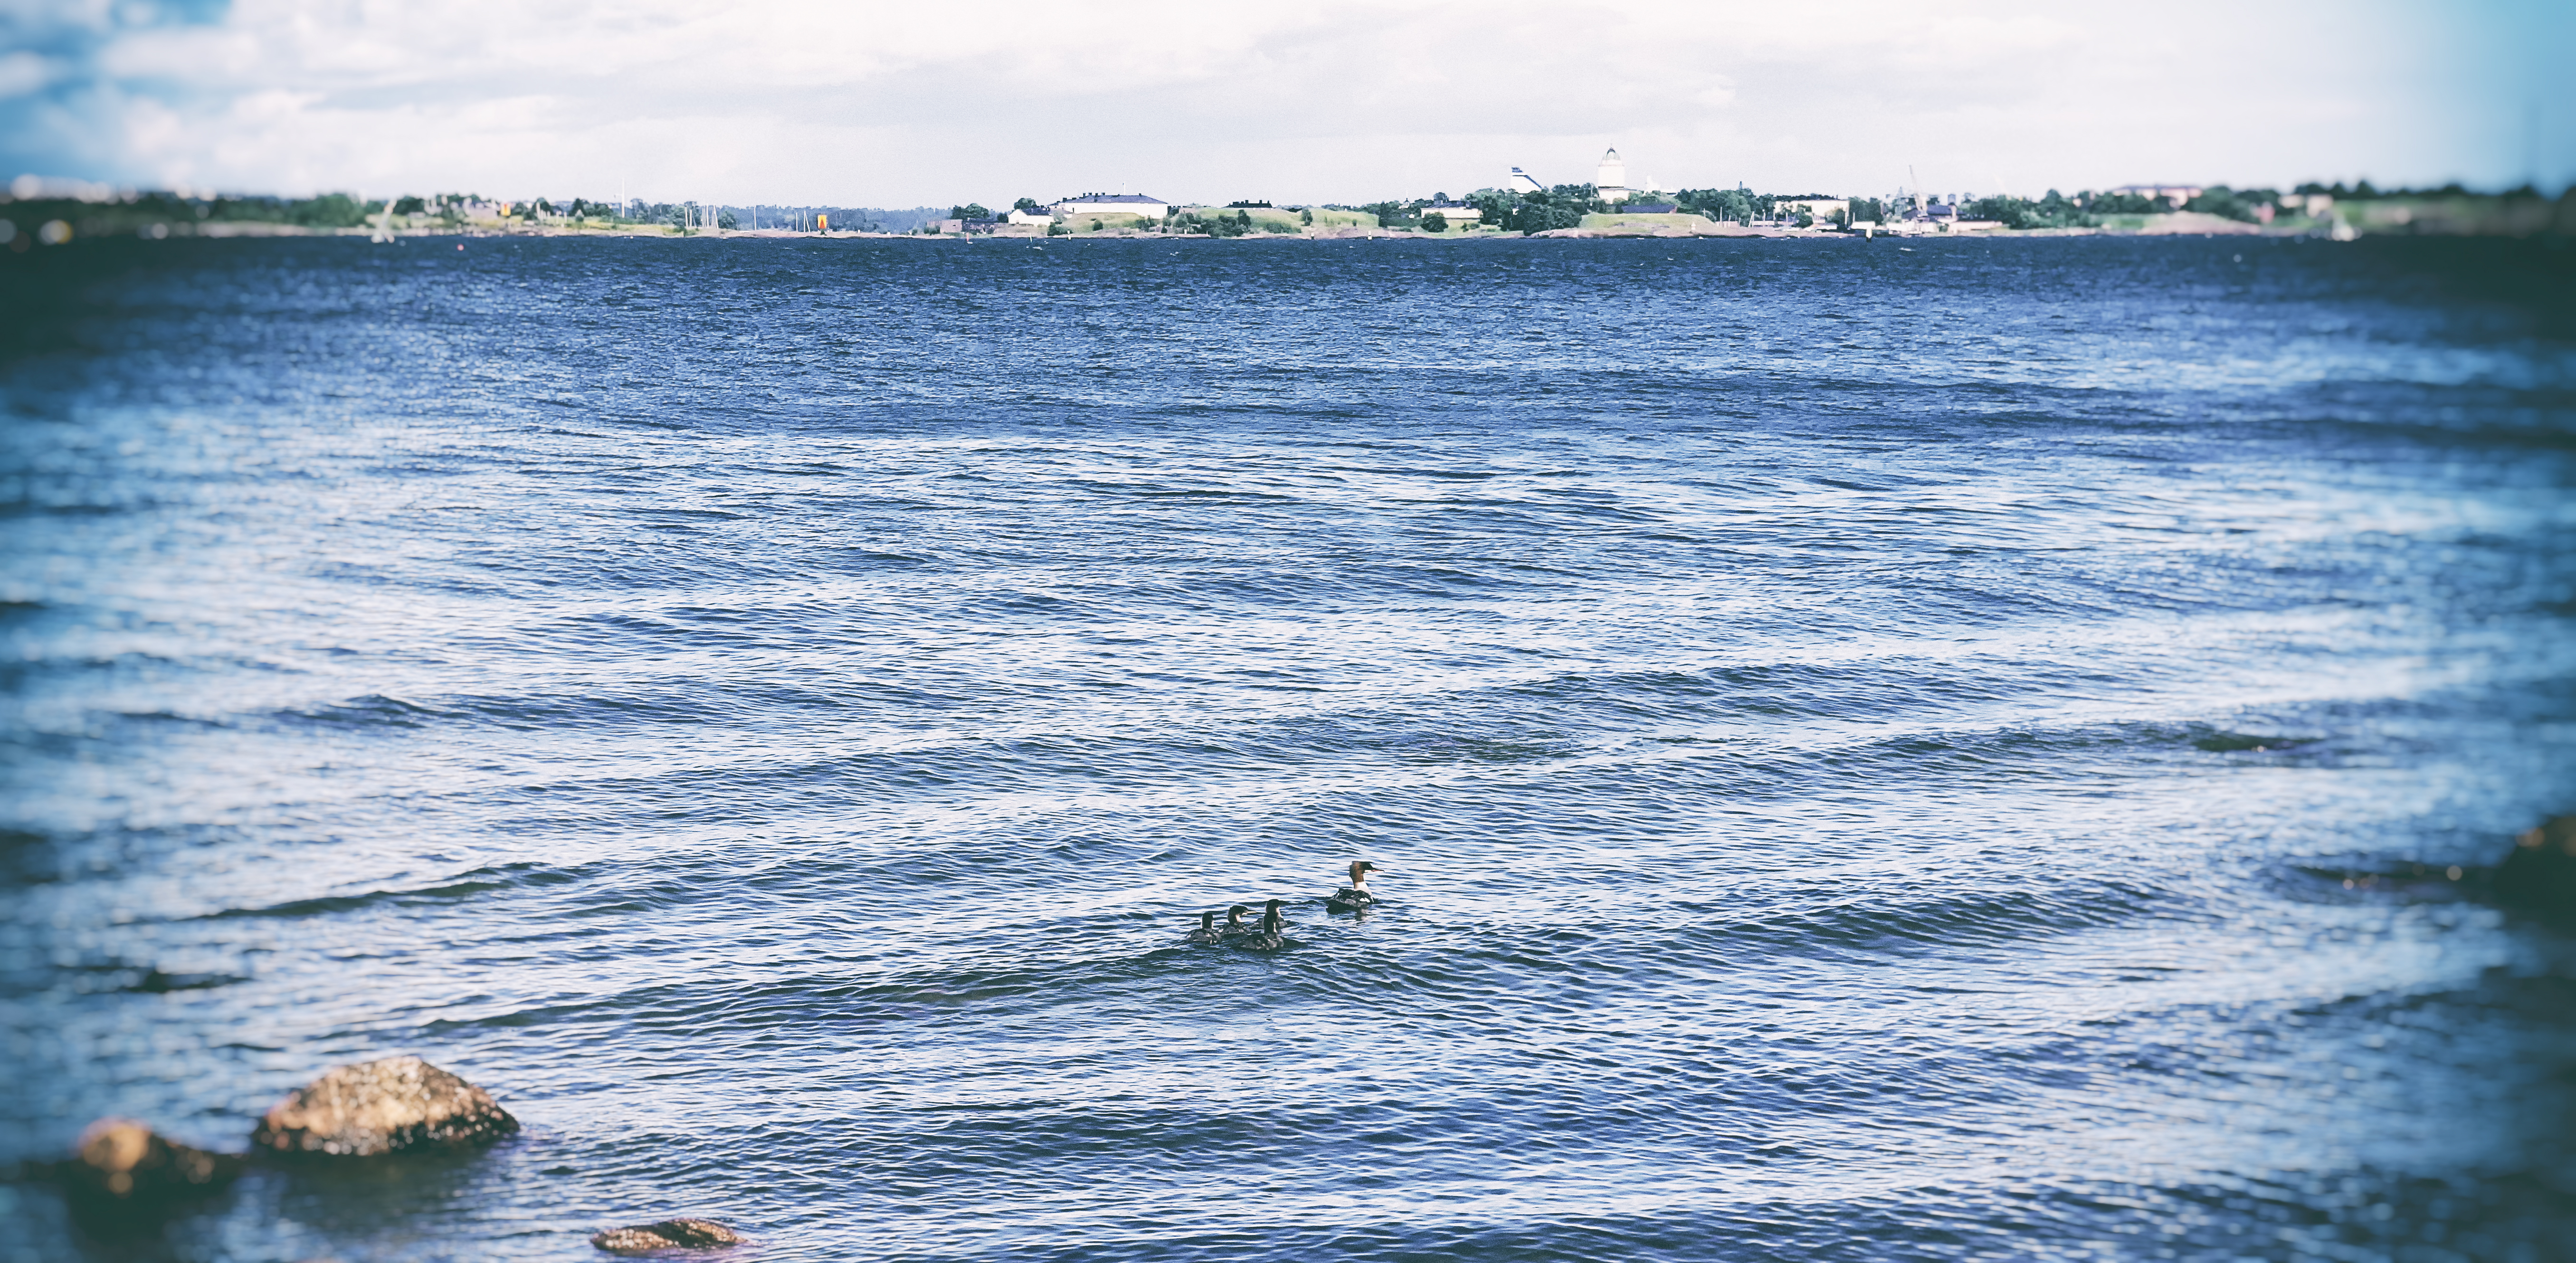
beach, sea, coast, tree, water, rock, ocean, horizon, bird, cloud, sky, shore, wave, building, animal, tide, bay, island, body of water, finland, helsinki, waterfowl, chick, pihlajasaari, wind wave, water resources, coastal and oceanic landforms